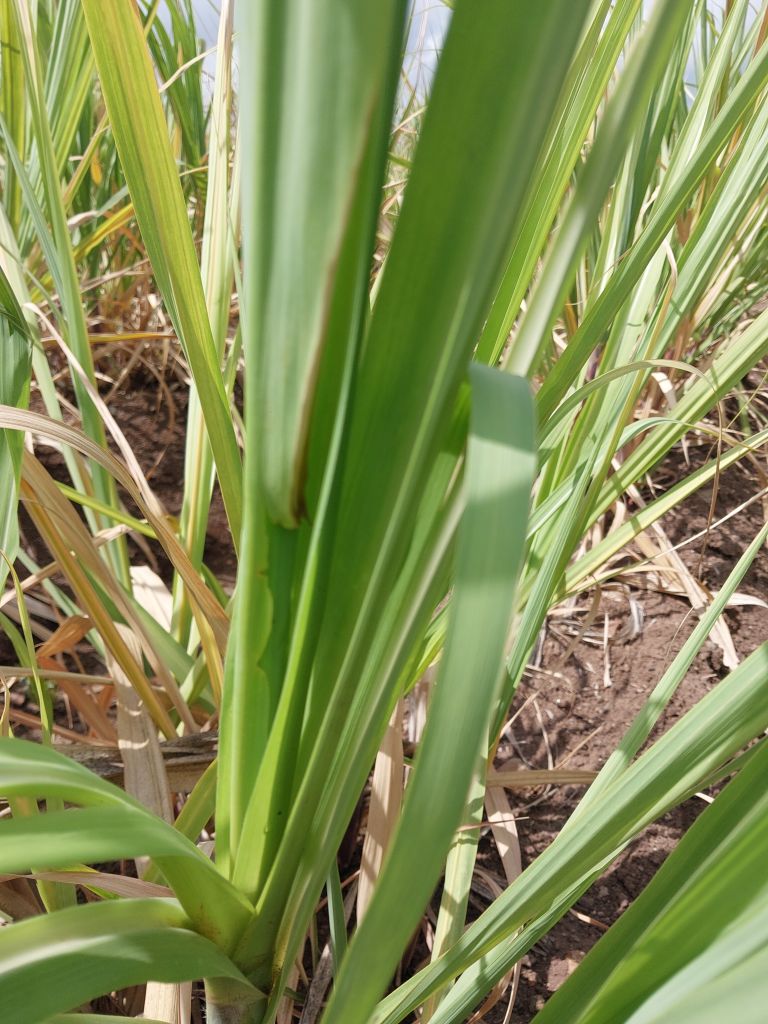
Label: Pokkah Boeng